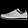
Label: Sneaker